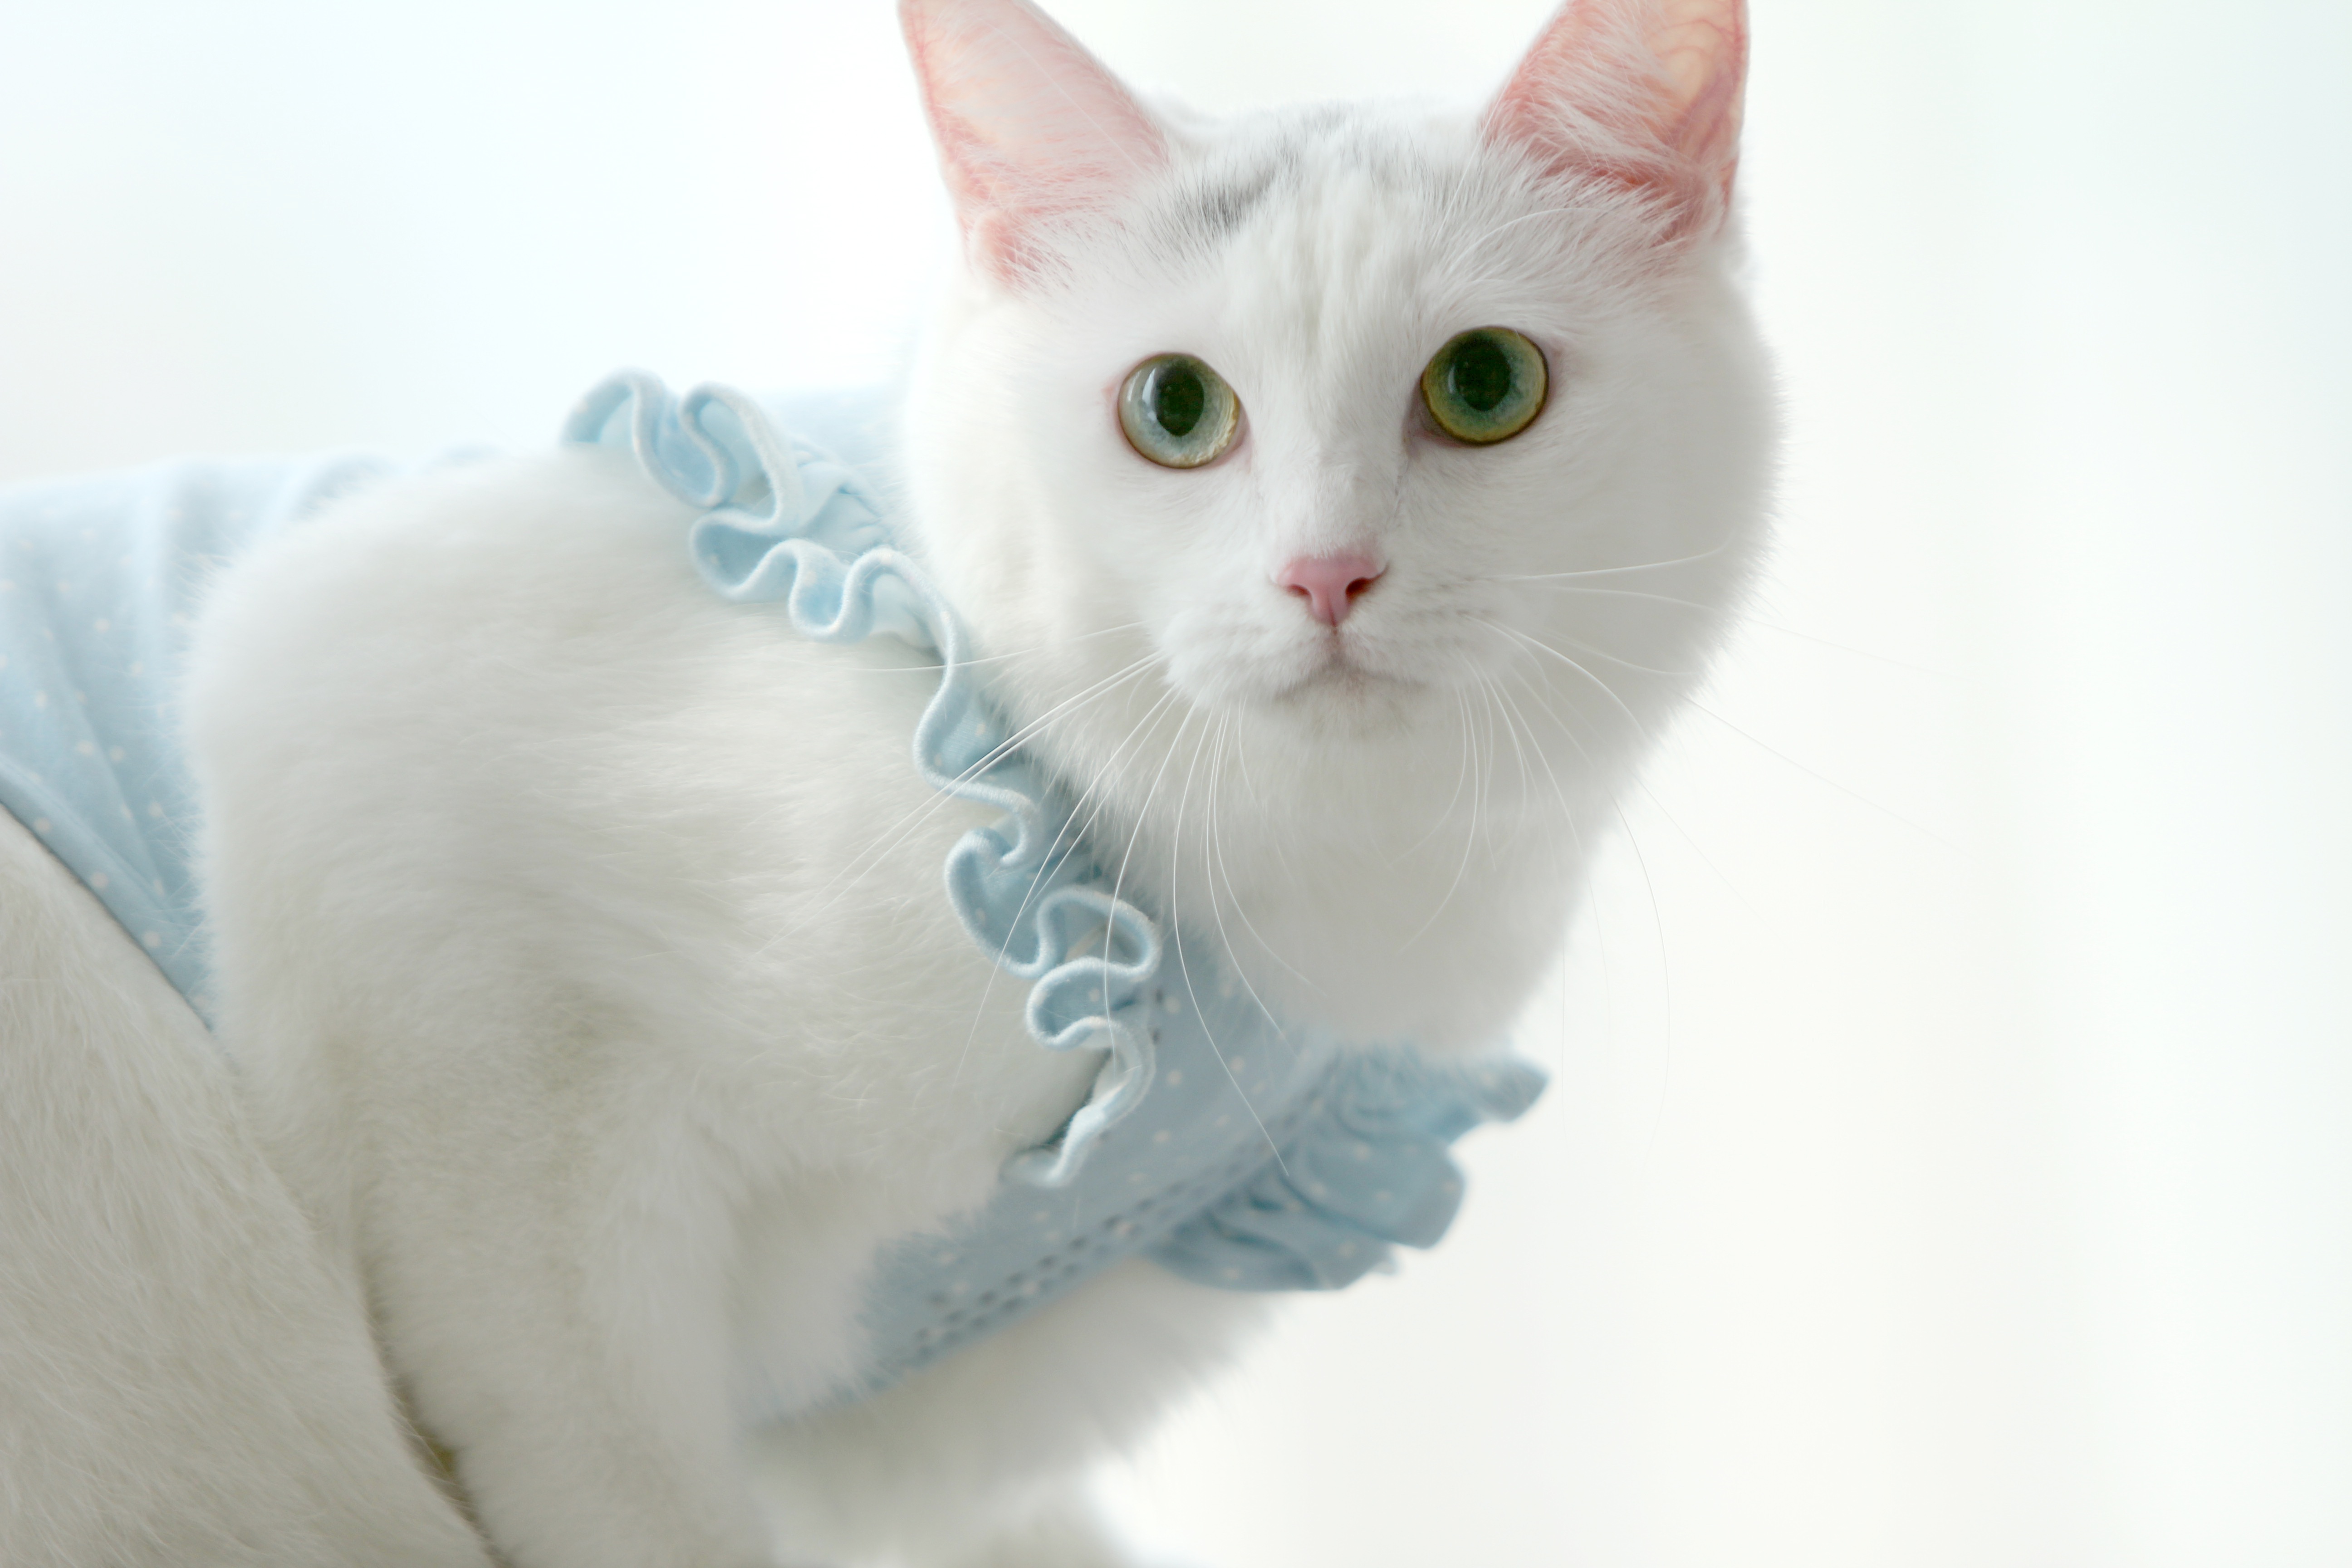
white, cat, mammal, nose, whiskers, vertebrate, en, republic of korea, burmilla, small to medium sized cats, cat like mammal, domestic short haired cat, american shorthair, khao manee, turkish angora, ilsan, ho fe, turkey angora